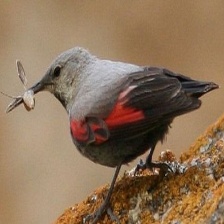
Species: WALL CREAPER
Scientific name: TICHODROMA MURARIA